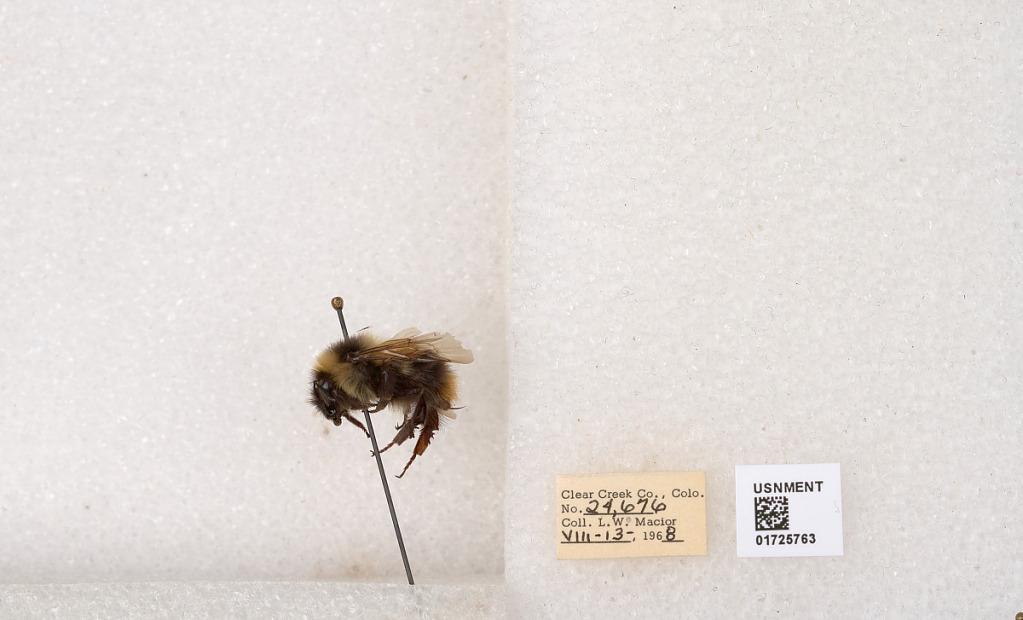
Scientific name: Bombus kirbyellus
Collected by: L. Macior
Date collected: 1968-8-13
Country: United States
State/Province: Colorado
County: Clear Creek
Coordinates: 39.6891, -105.644